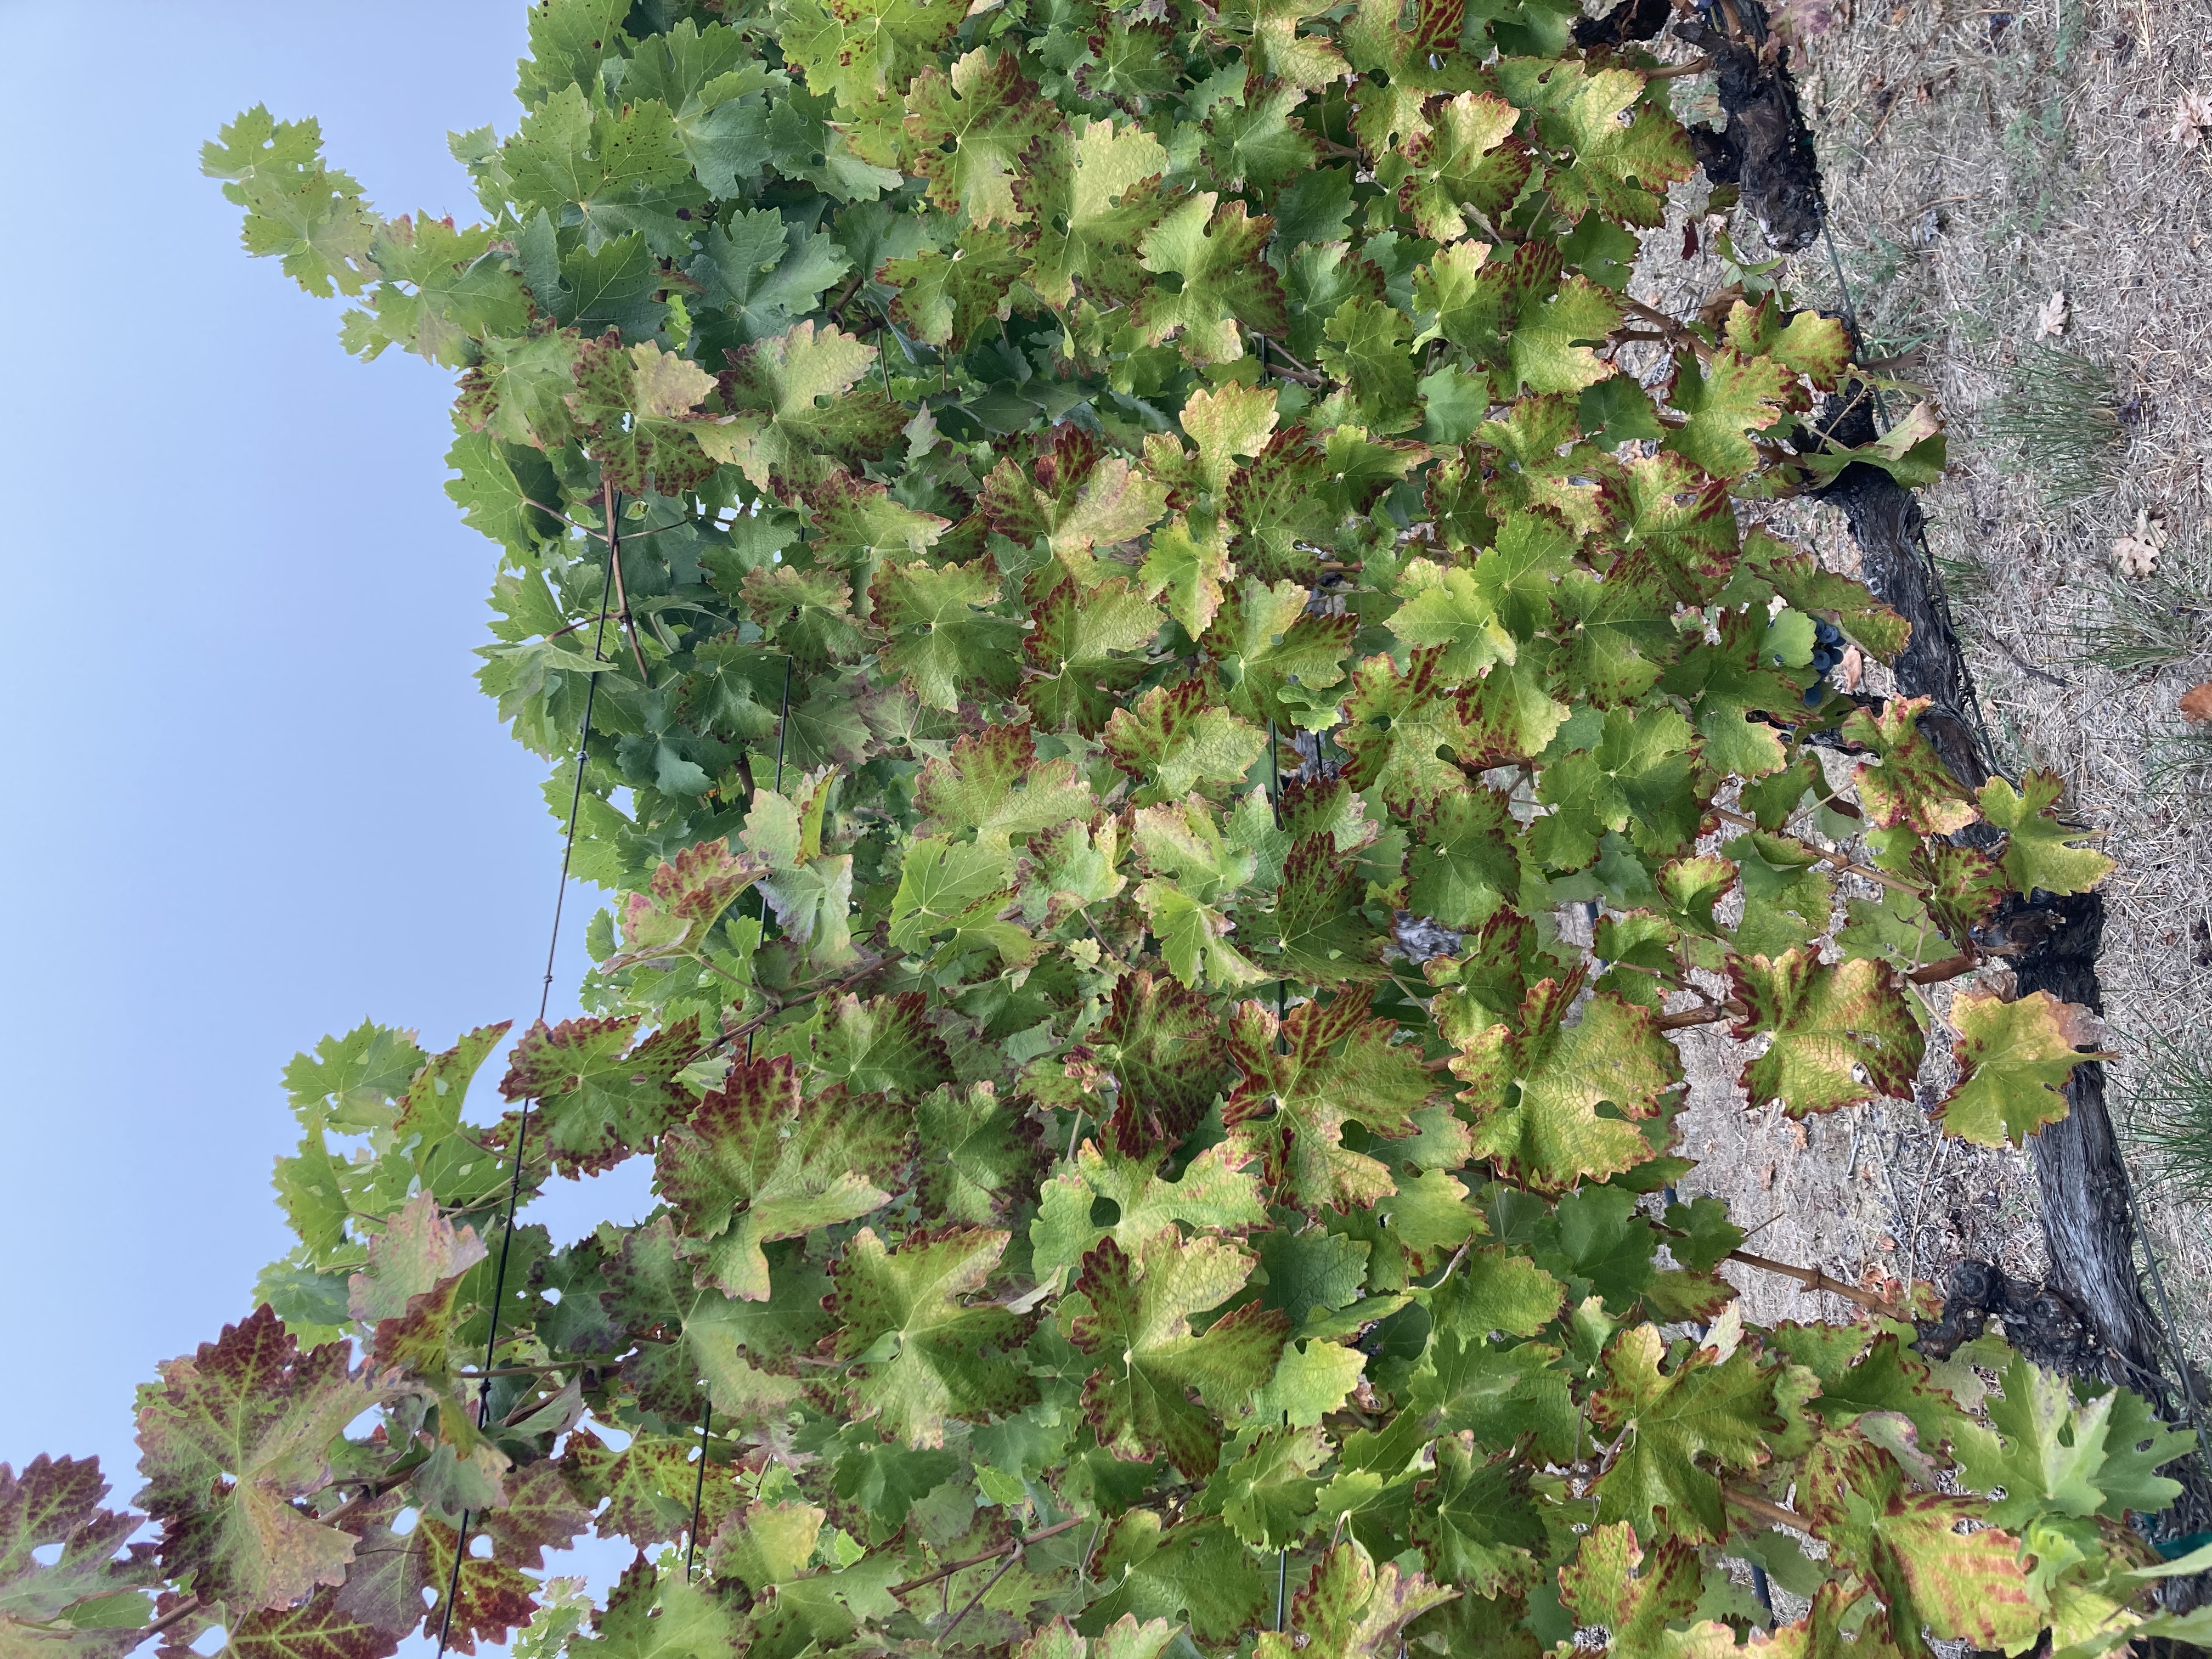
Label: Leafroll 3